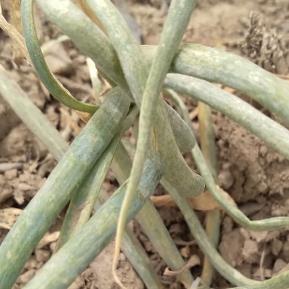
Crop: Onion
Condition: virosis-d